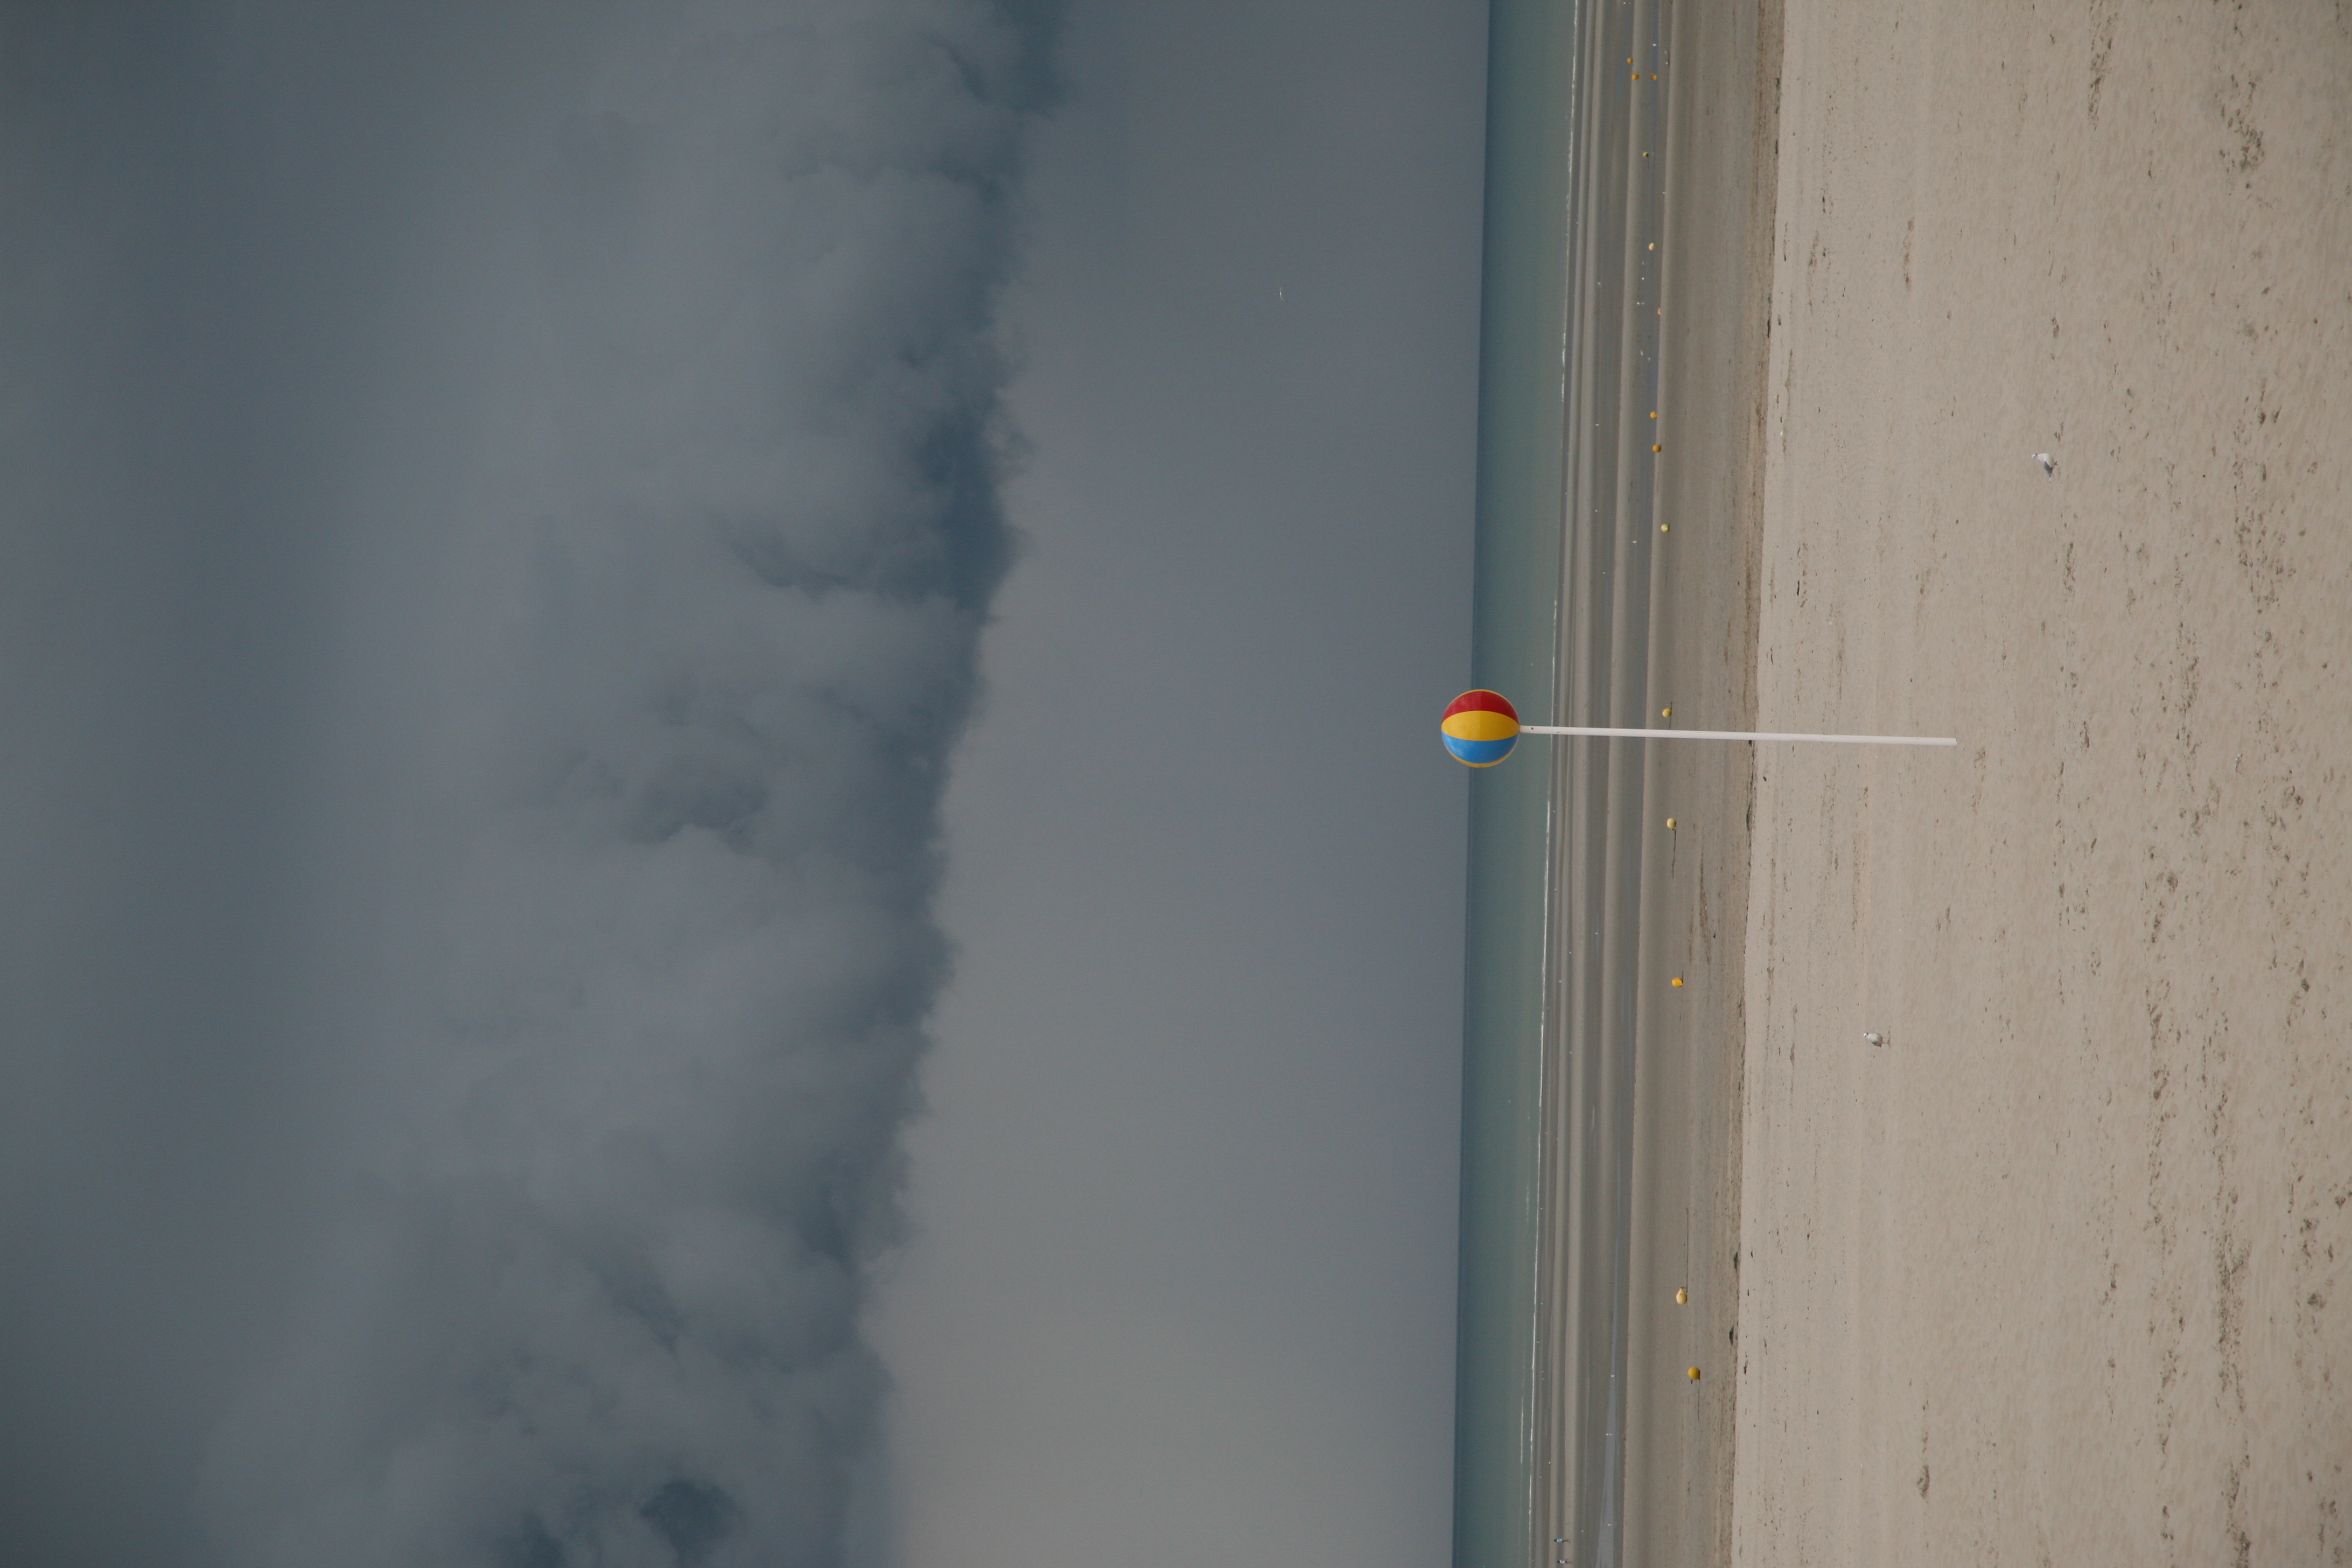
beach, sea, coast, sand, ocean, horizon, cloud, cloudy, shore, wave, wind, france, weather, storm, body of water, plage, nuage, mer, francia, orage, frankreich, pasdecalais, cotedopale, berck, berckplage, bercksurmer, meteorological phenomenon, mudflat, atmospheric phenomenon, atmosphere of earth, wind wave